Receb Ağa

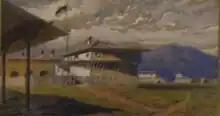
Regep-aga's house on Ada Kaleh

There was a church in the village of Tufari, near Orsova, where, at the foundation, he was painted together with one of his brothers, wearing a turban or fez. This was the only church in Romania where Ottomans were painted. The church and the village disappeared in the waters of the accumulation lake from the Iron Gates. The writings of Ilie Salceanu reveal that Regep Ağa supported many Romanians and Serbs in the area by giving them loans and protecting them when they were in danger. As an endowment, he gave them money in gold and all the necessary material for the construction of a holy church, which they built after his death in 1815. Until such time as the renovation of this church took place in 1911, an Ottoman with a fez on his head was depicted in the church vestibule. The inhabitants, who had forgotten the story, decided that the "Turk with fez" was pagan and that it should be removed from the holy church.